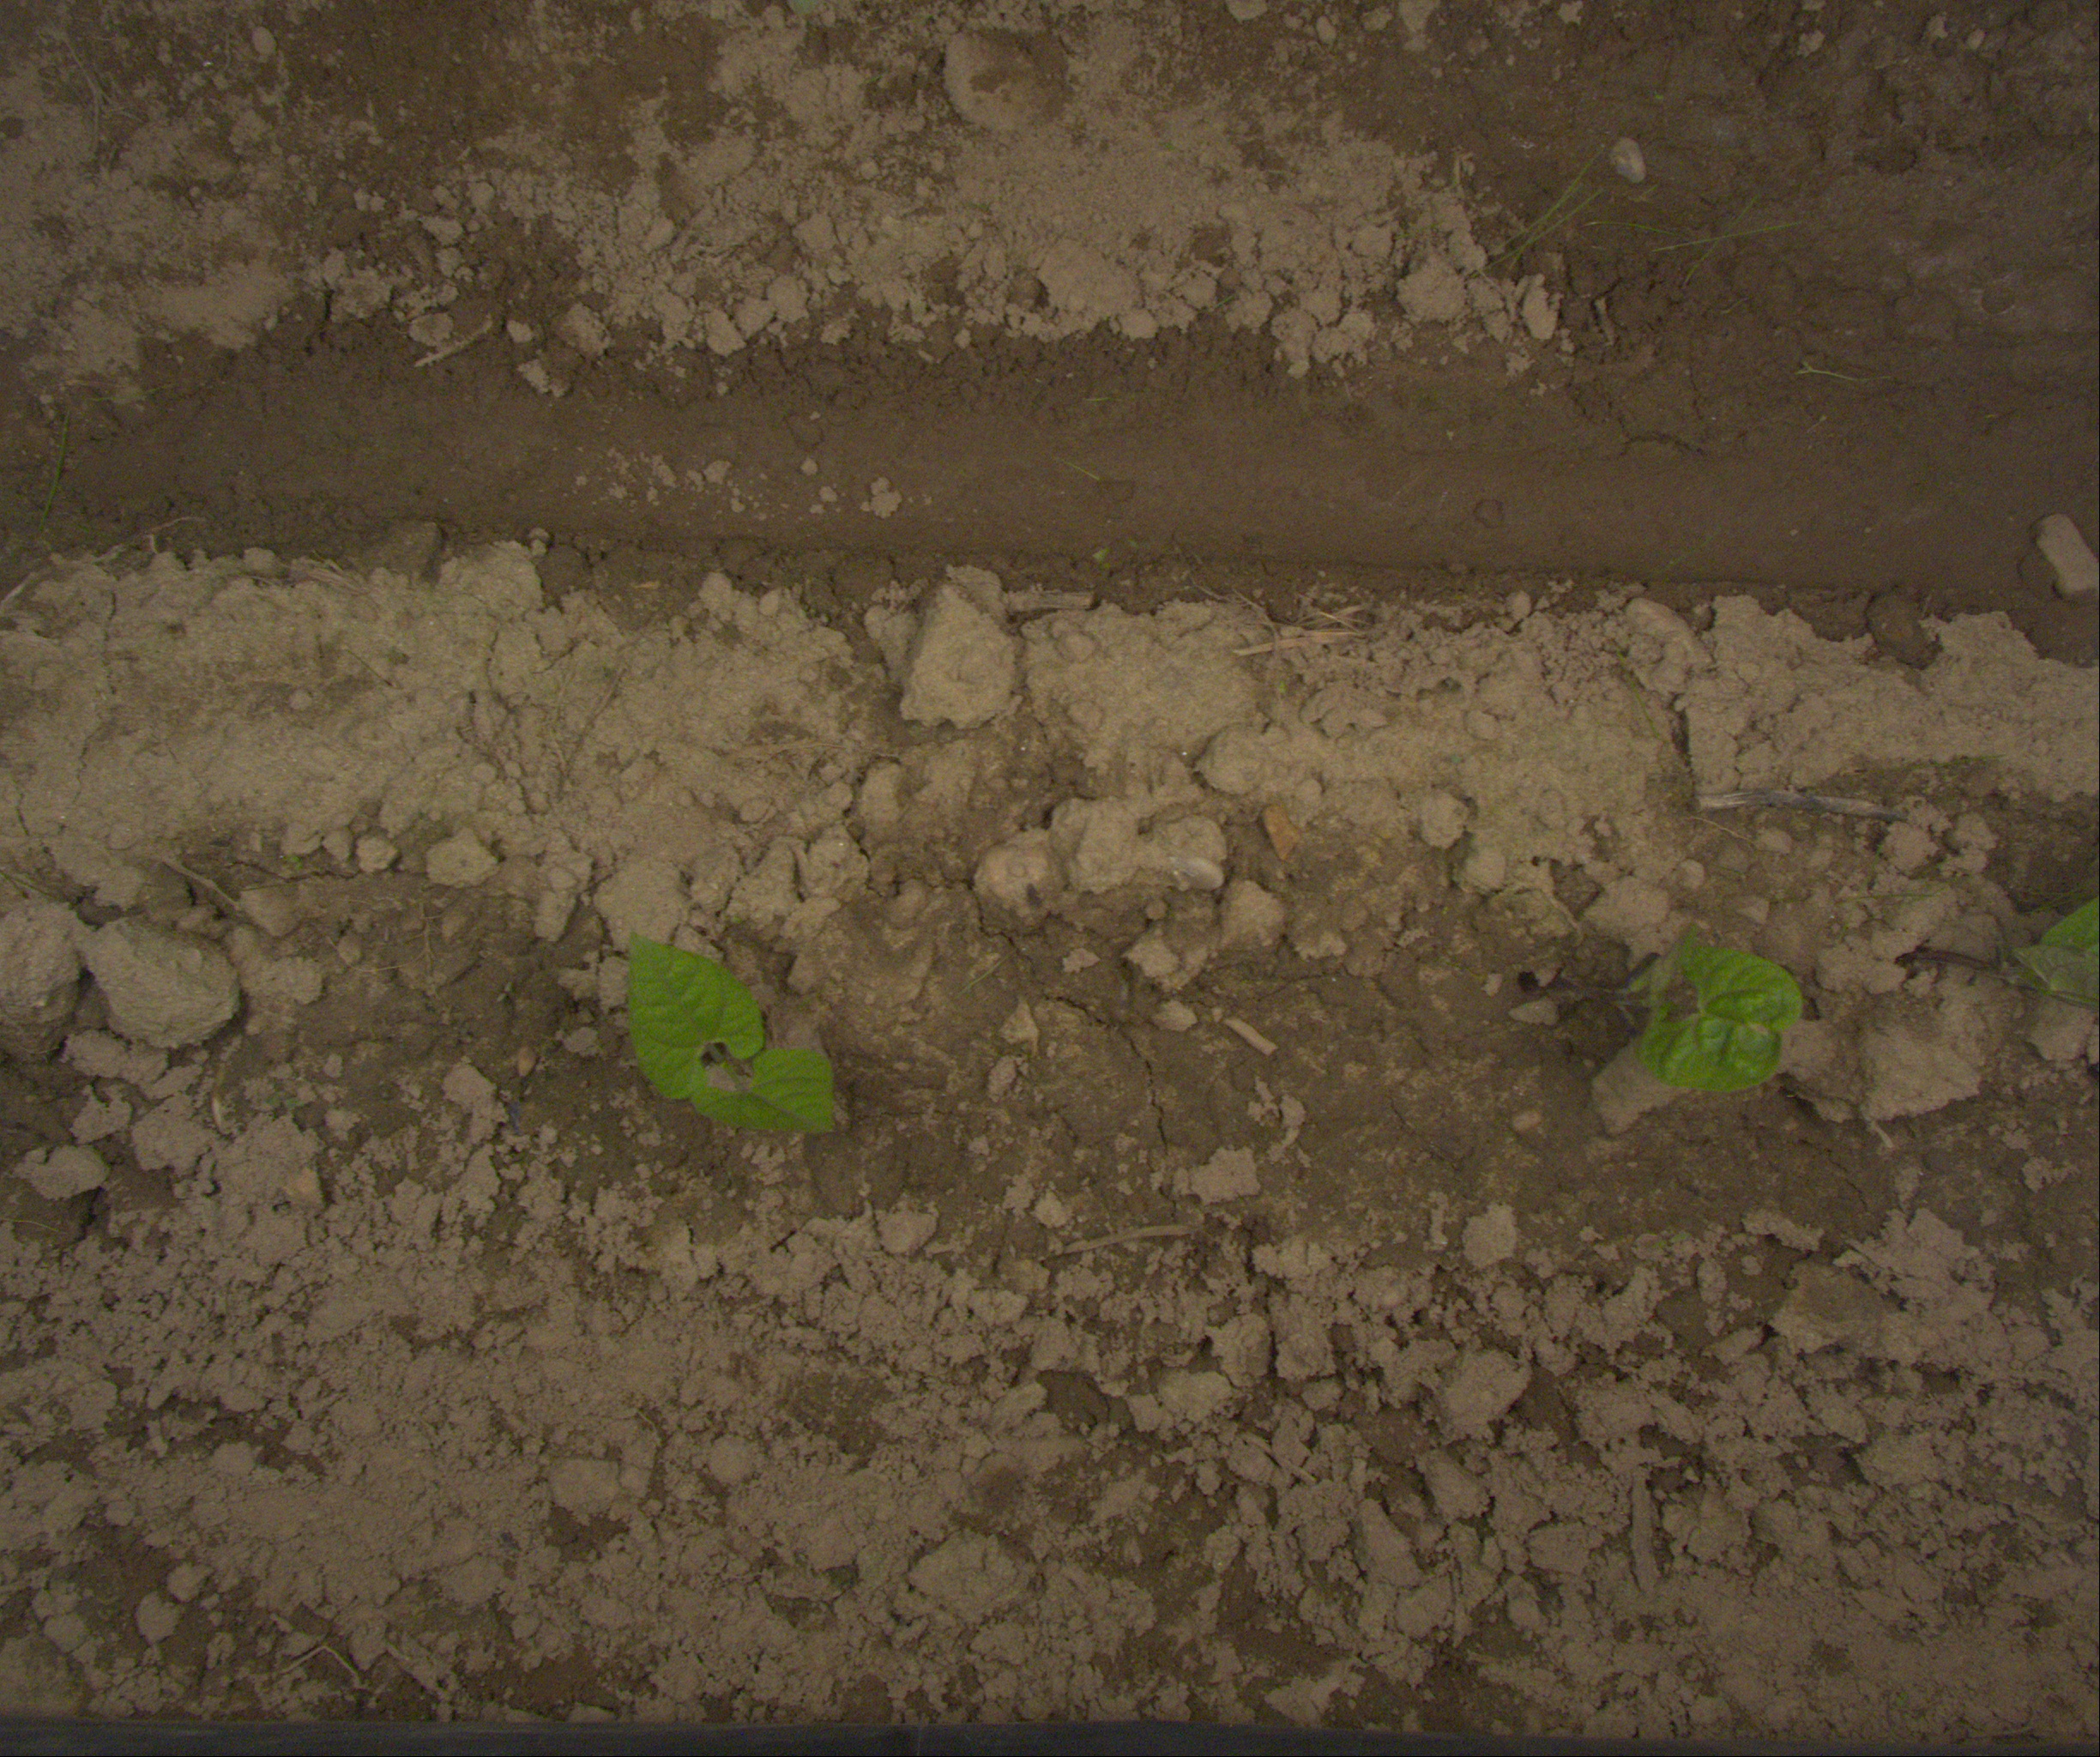
Crop: bean
Objects: bean, bean, stem_bean, stem_bean, stem_bean